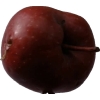
Label: Apple 18